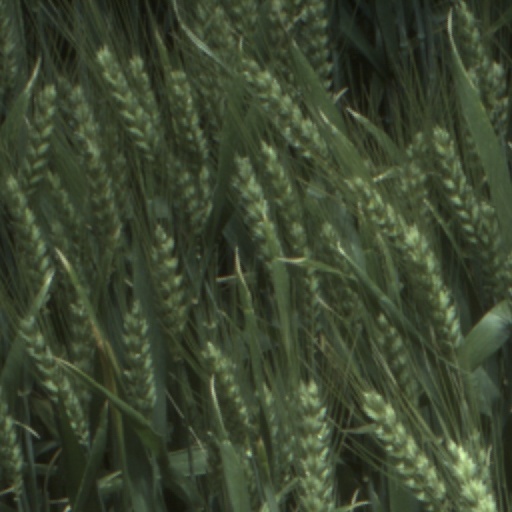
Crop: wheat